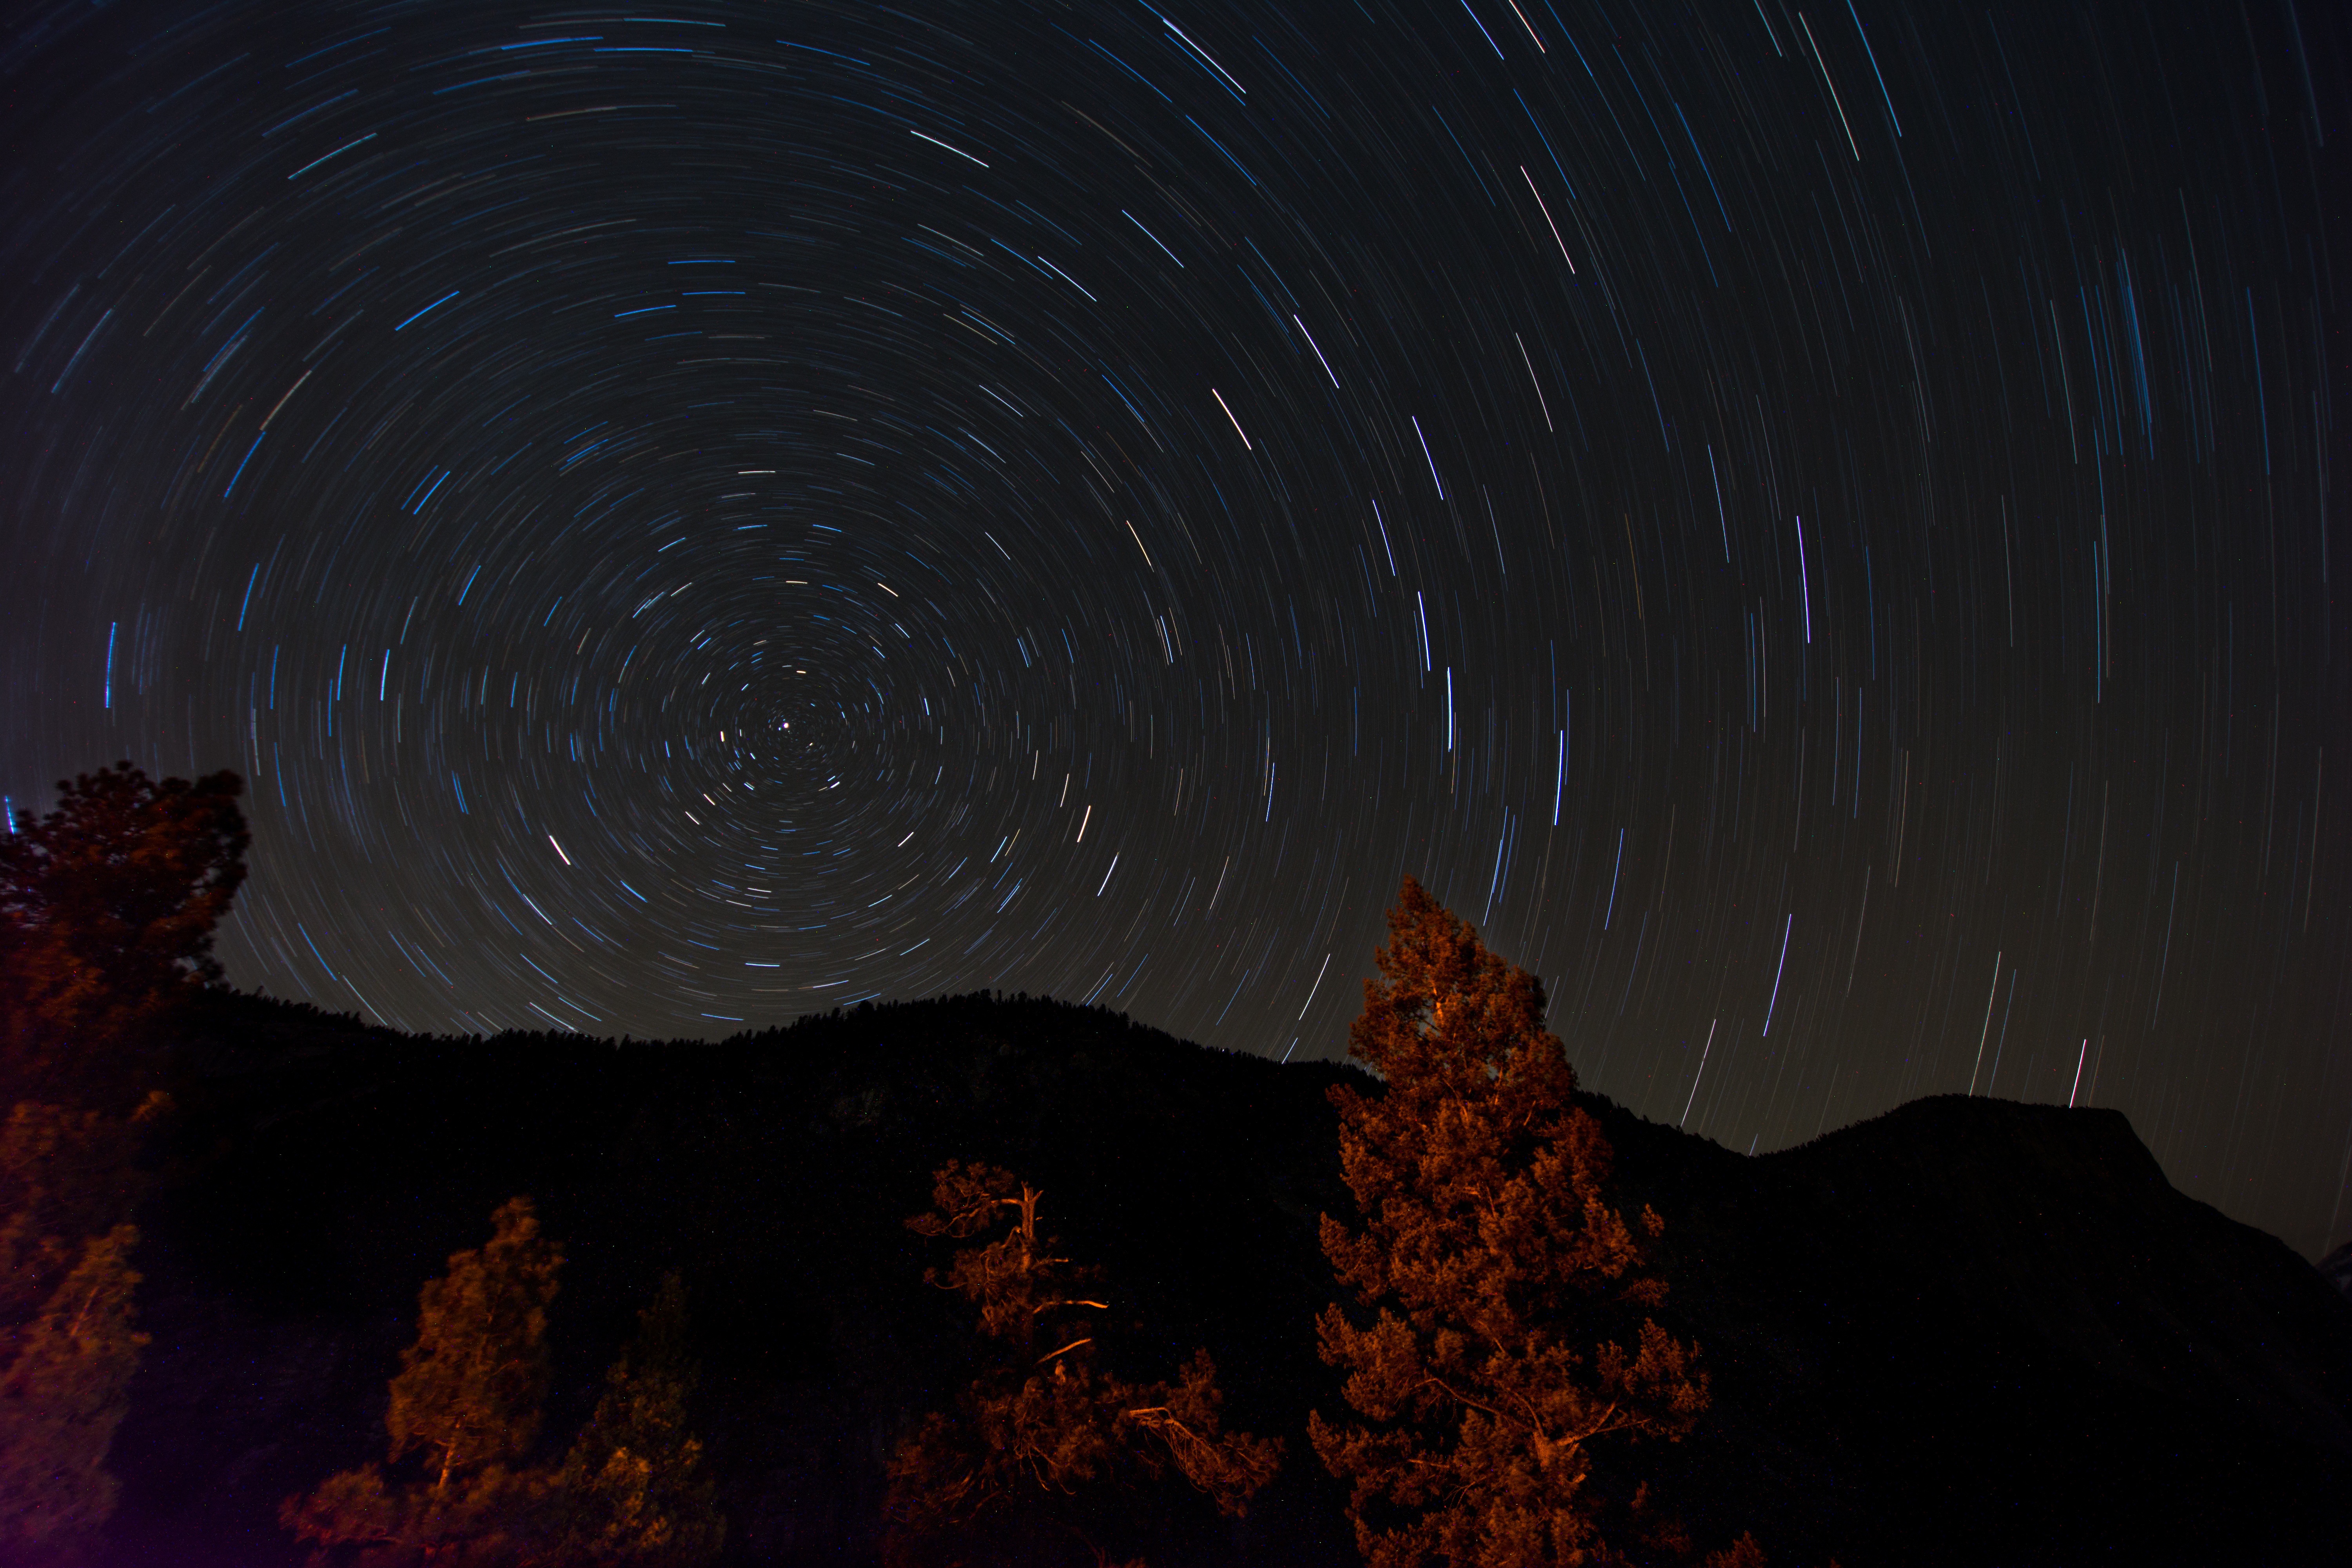
sky, night, star, atmosphere, darkness, night sky, outer space, astronomy, stars, starry night, screenshot, night sky stars, astronomical object, stars night, geological phenomenon